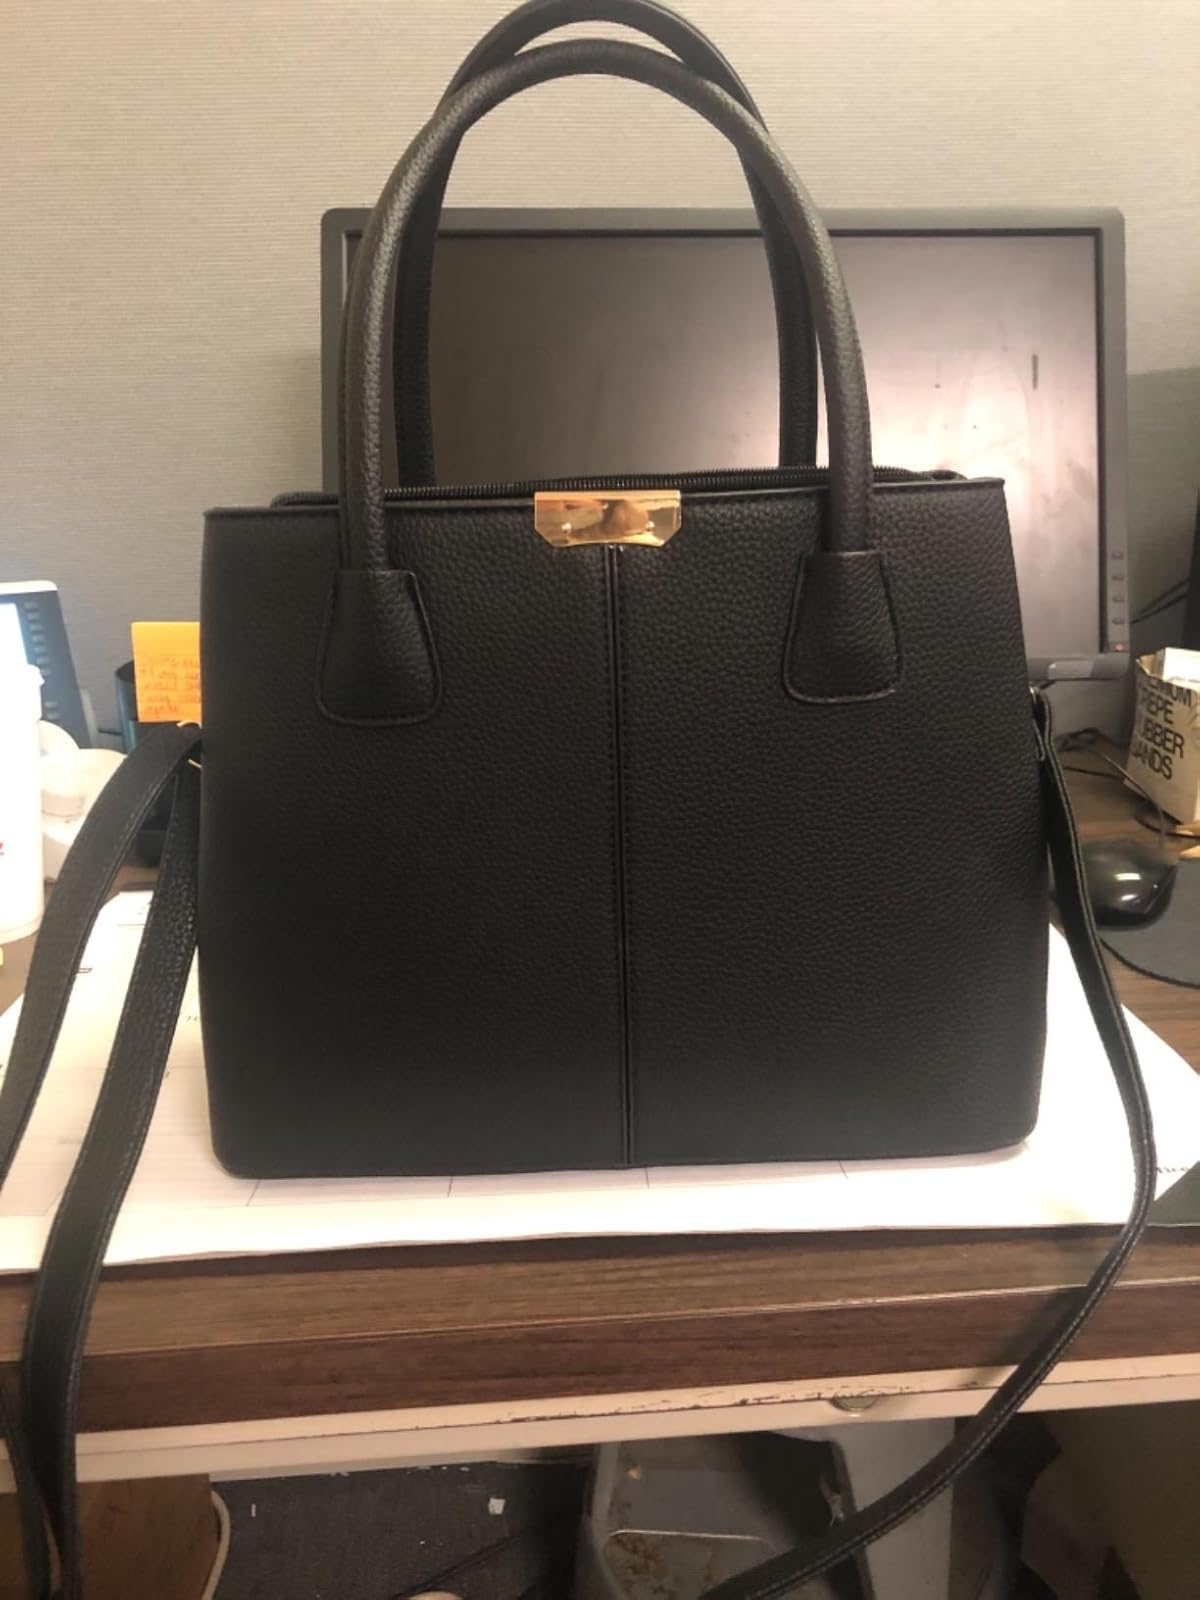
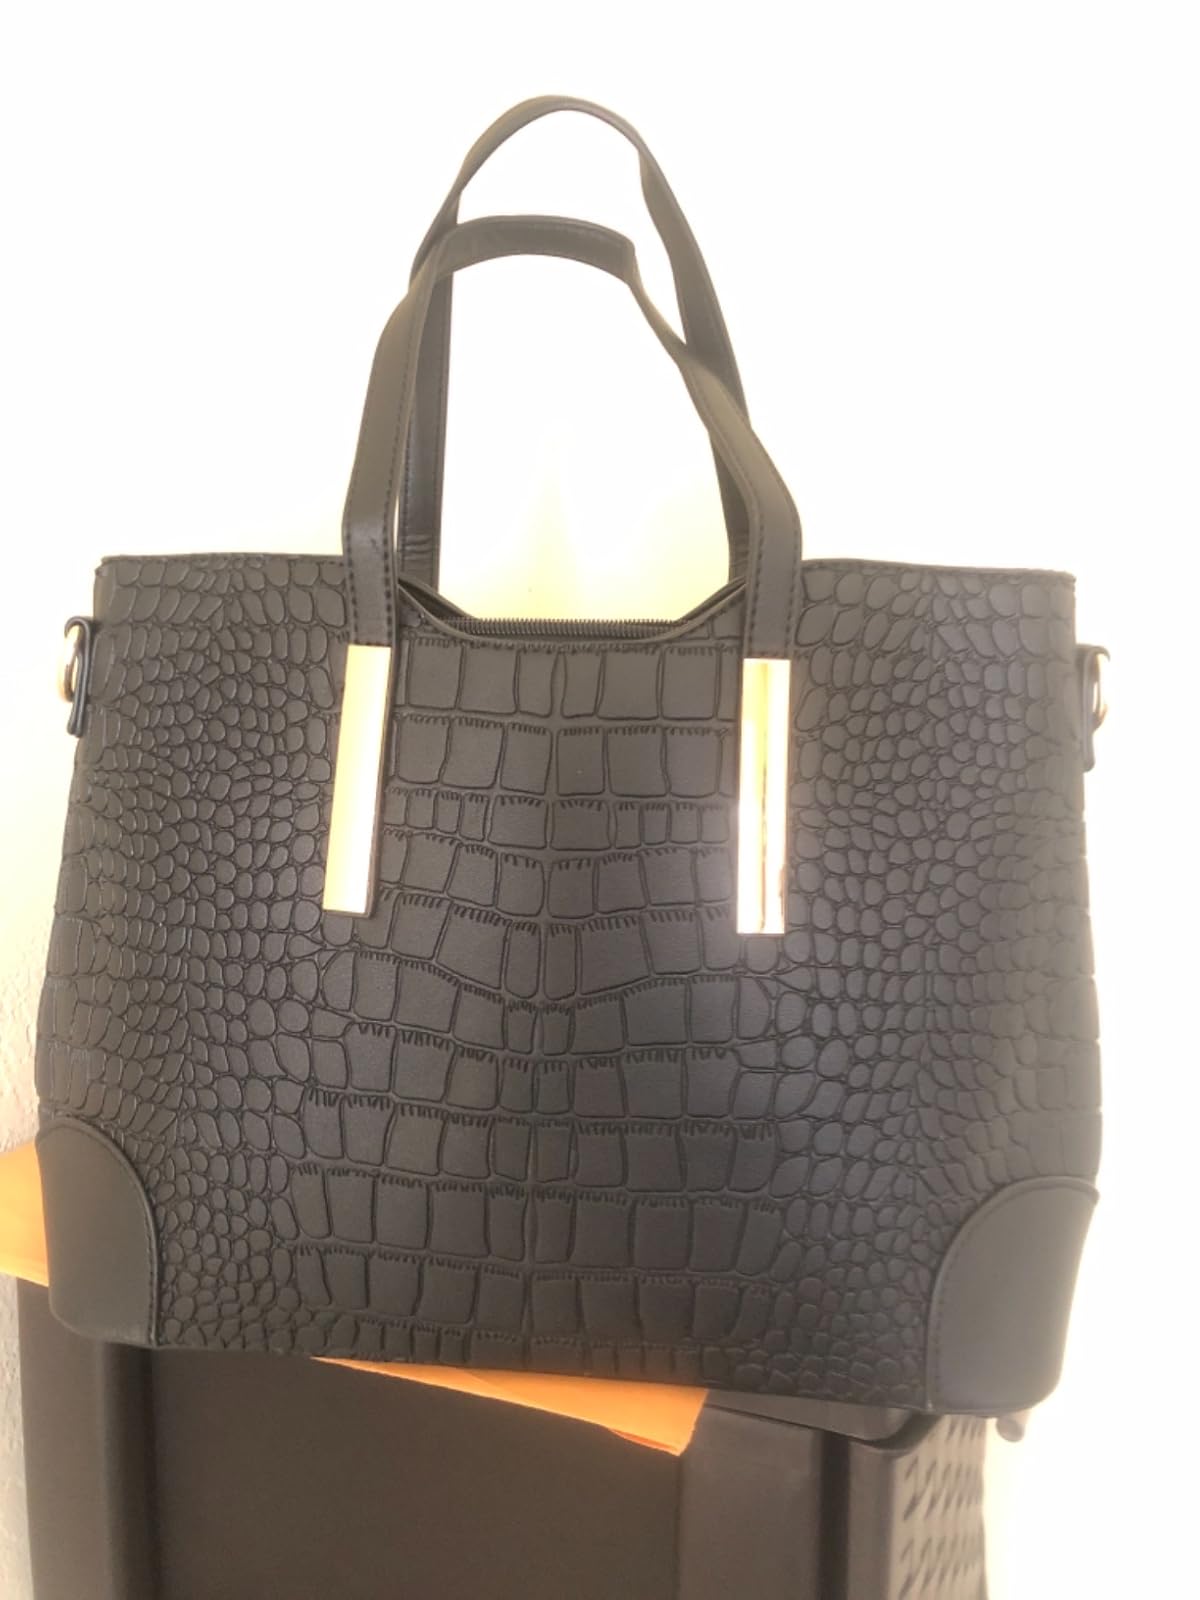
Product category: accessories_handbag
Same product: no